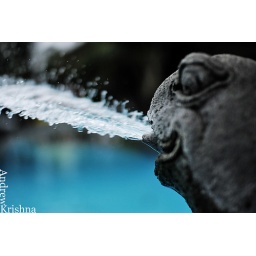
A stone turtle squirting water over a pool.